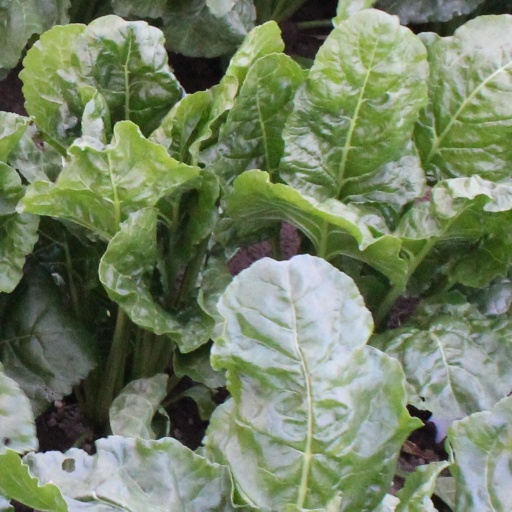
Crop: sugar beet